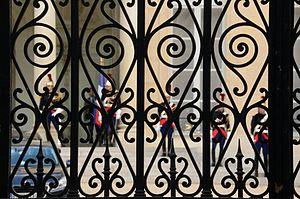
La grille du palais de l'Elysée - Paris